Ballinderry railway station

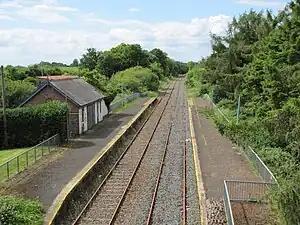
Ballinderry railway station

Ballinderry railway station served Upper Ballinderry in County Antrim, Northern Ireland. It is currently closed to passengers.